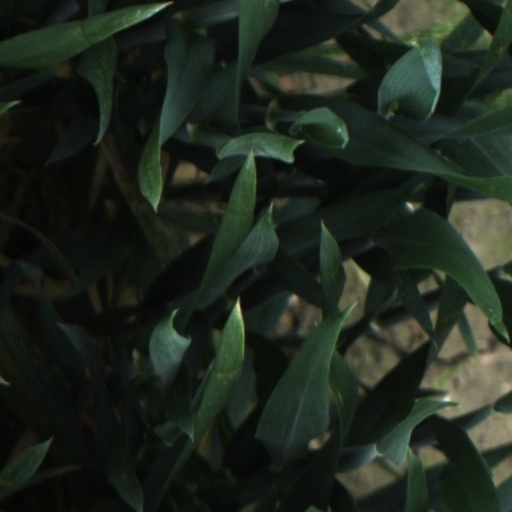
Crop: wheat